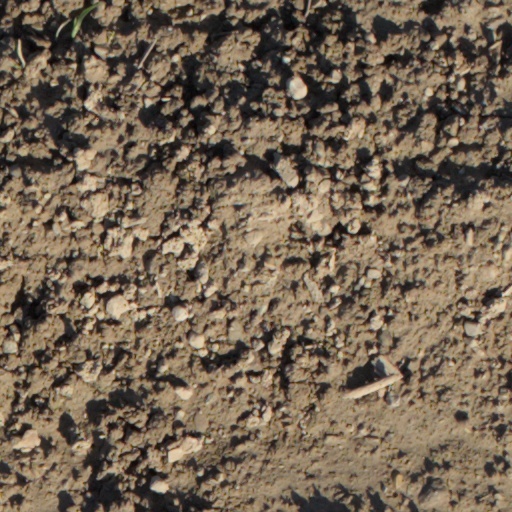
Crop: wheat